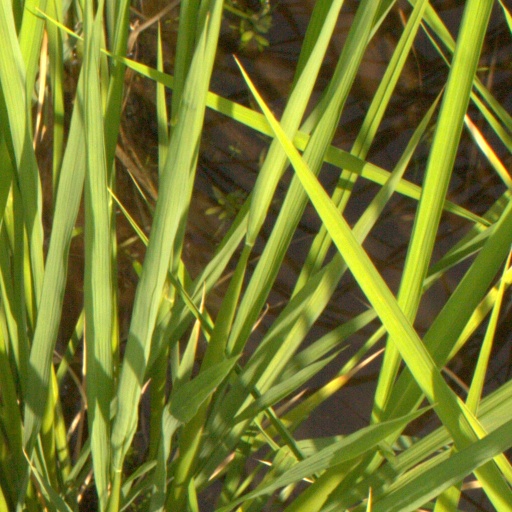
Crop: rice